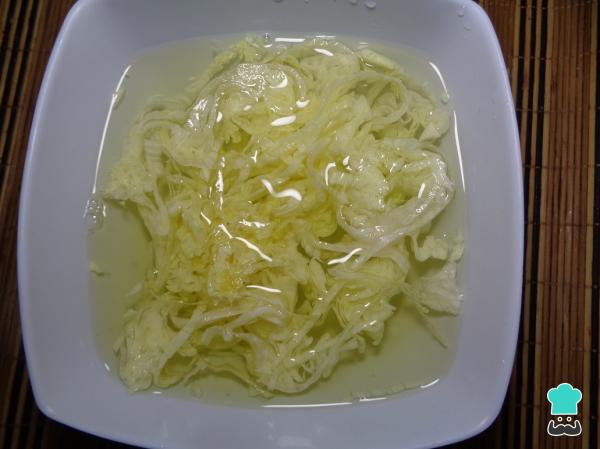
Por otro lado rebanamos finamente la lechuga y la colocamos en un poco de agua con desinfectante de verduras para limpiarla perfectamente. Dejamos que repose por 5 minutos en el agua.